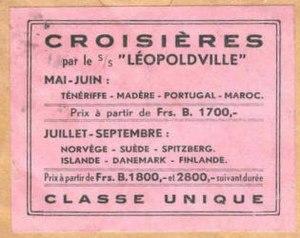
Le Léopoldville est un paquebot de la Compagnie maritime belge construit en 1929 et coulé en 1944 au large de Cherbourg.